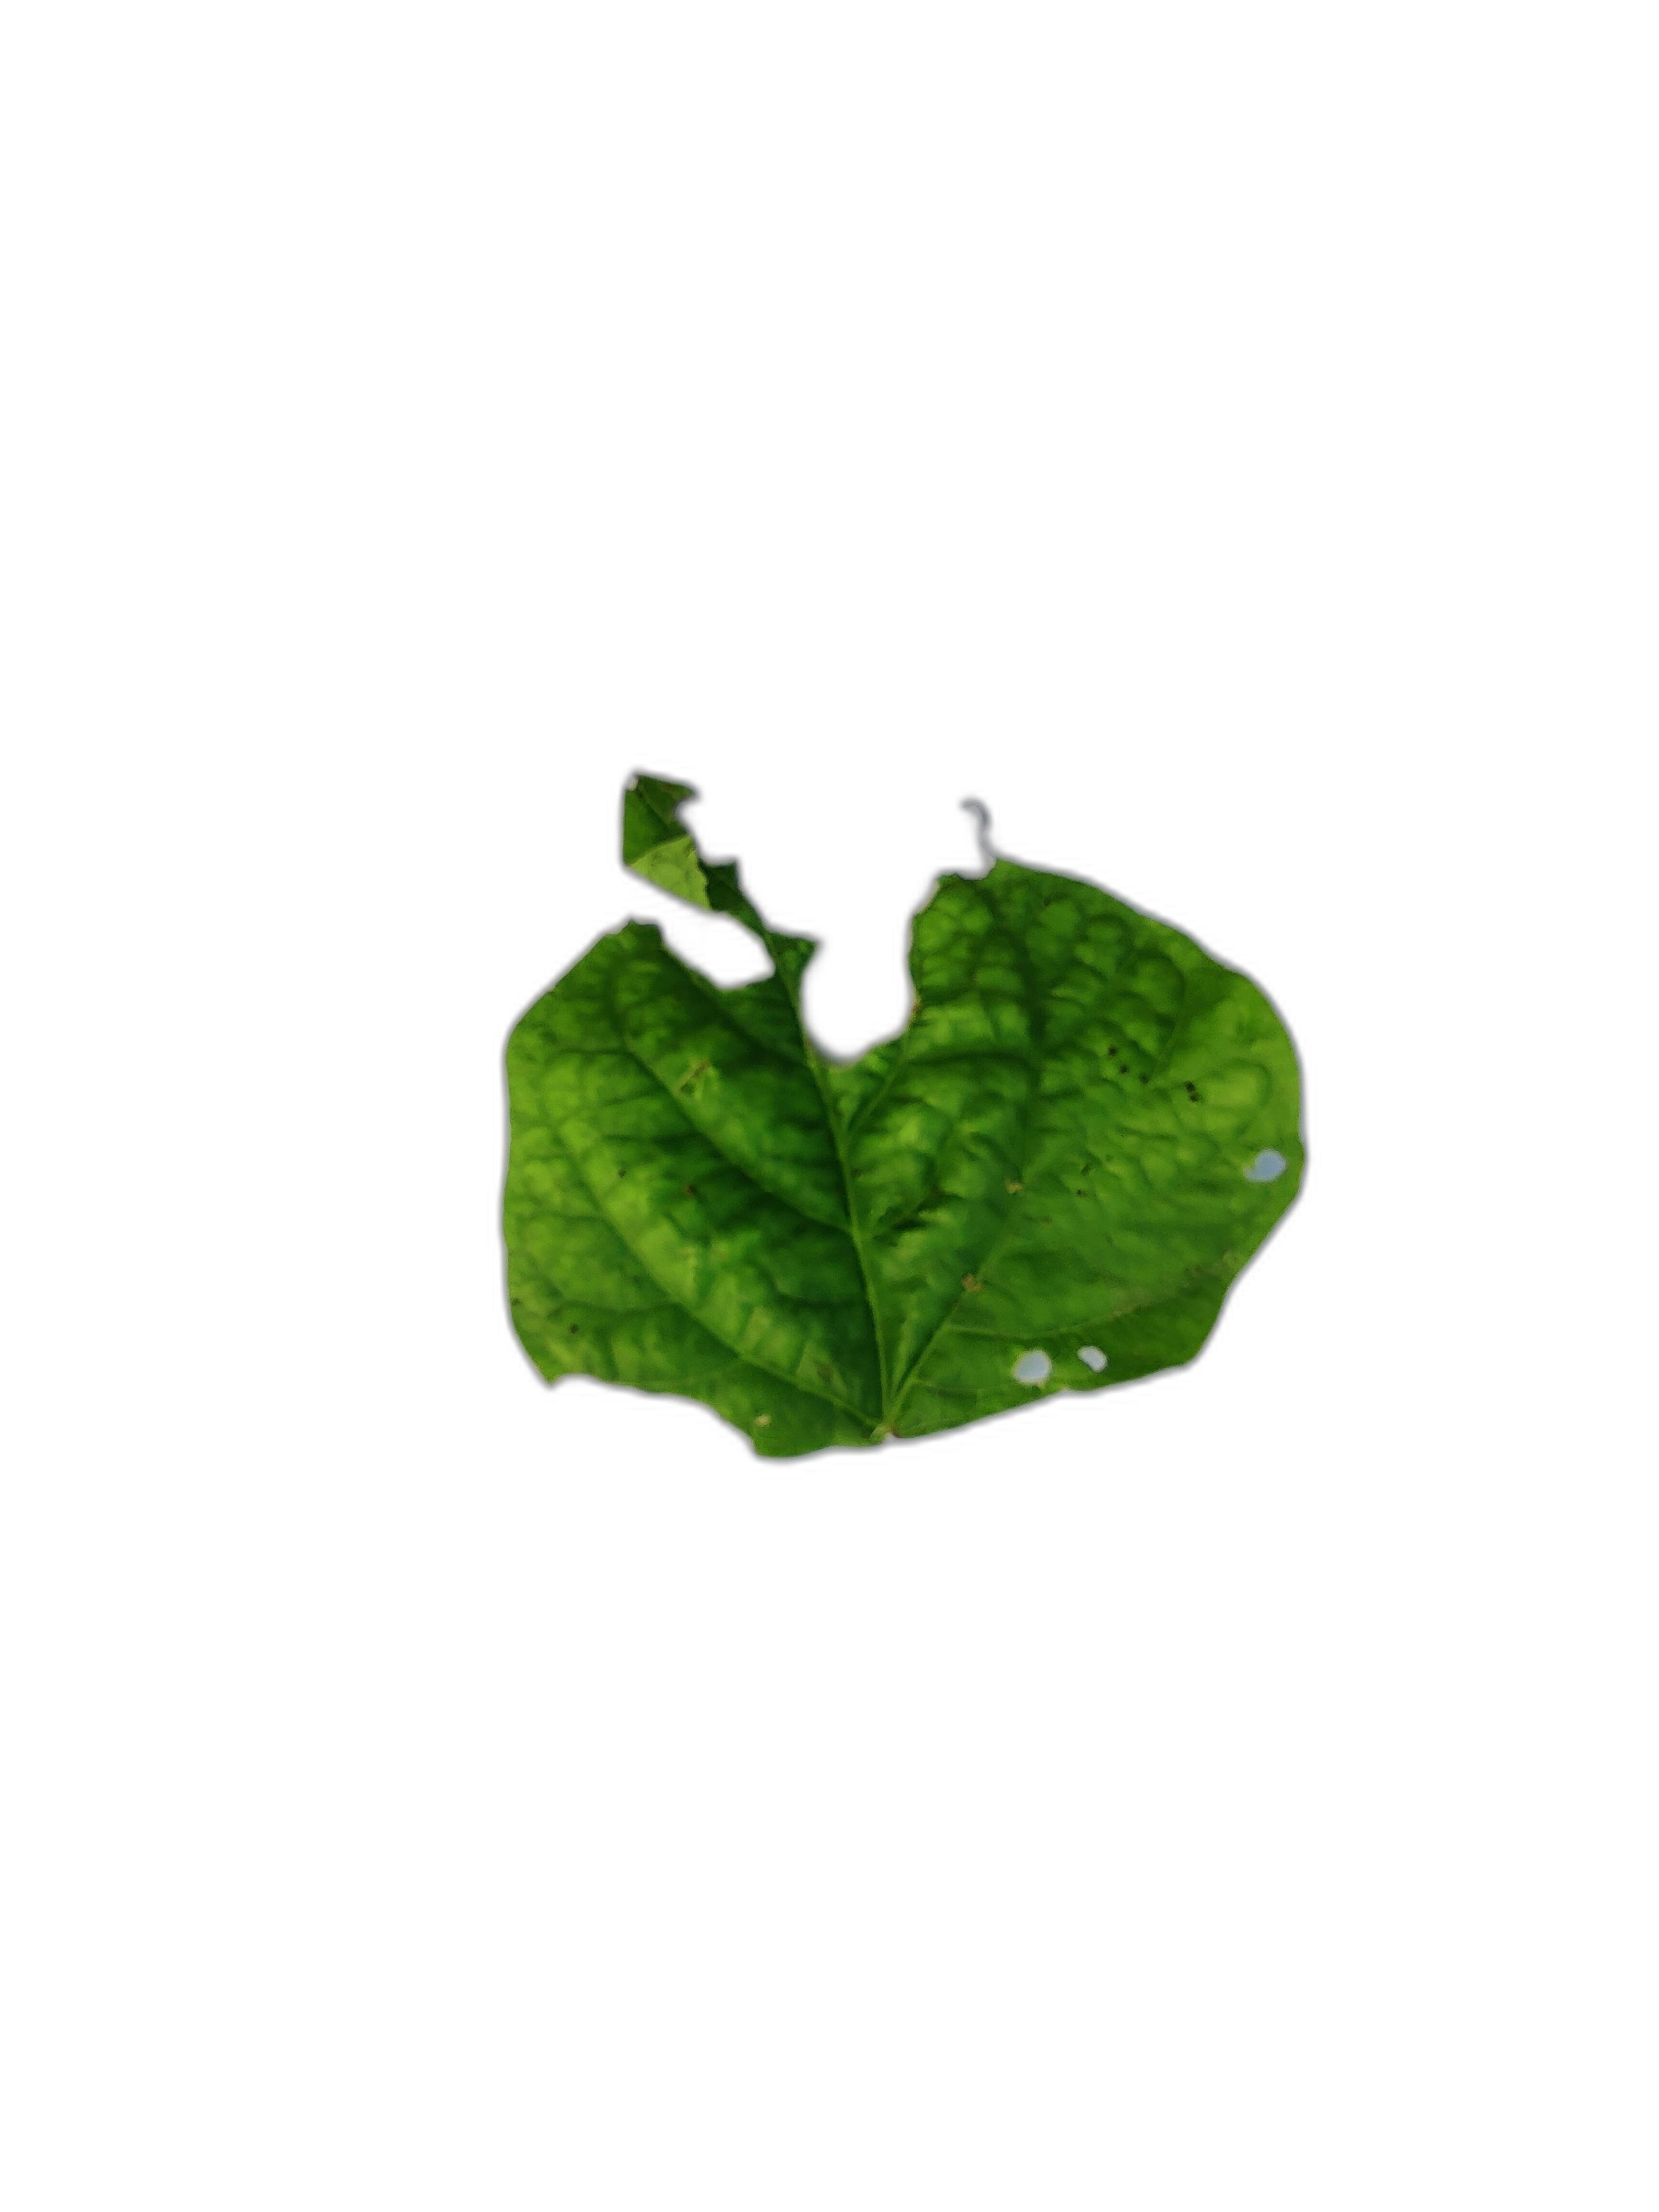
Label: Leaf Crinkle